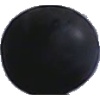
Label: blue_grape